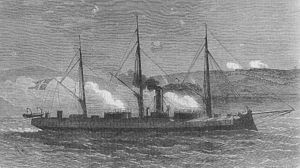
Kystpanserskib / Lande og skibe
Kystpanserskibe var krigsskibe, der var beregnet til tjeneste i kystnære farvande. Lige som de søgående panserskibe var de beskyttet af panser, men de adskilte sig ved at have lavere rækkevidde og fart. Denne prioritering betød, at man med et lille deplacement kunne få skibe med stor slagkraft og god beskyttelse. De var typisk mindre end de søgående panserskibe og havde deplacementer fra 1.000 til 8.000 tons.